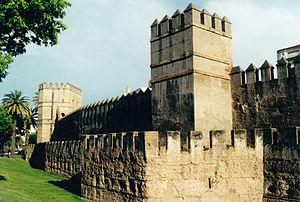
Les murailles urbaines de Séville sont les fortifications qui entouraient le centre historique de la ville andalouse de Séville depuis l'époque romaine et dont le tracé fut remodelé le long de l'histoire de la ville, notamment durant les dominations wisigothique, almoravide et almohade puis durant la Reconquista. Elles subsistèrent jusqu'au XIXᵉ siècle avant d'être quasi entièrement détruites après la révolution de 1868. Certains pans subsistent, principalement le long de la limite nord du quartier de San Gil et à proximité de l'Alcázar. Pour accéder à l'intérieur des murailles, jusqu'à dix-neuf portes et guichets existèrent. On n'en retrouve que quatre dans la Séville du début du XXIᵉ siècle : la porte de la Macarena, la porte de Cordoue, le guichet de l'Huile et le guichet de la Tour de l'Eau. Les portes conservés sont de style almohade, malgré des caractéristiques de l'architecture classique que leur confèrent les restaurations effectuées au XVIIIᵉ siècle.
Le mur de Thémistocle à Athènes;
Les Almohades constituent une dynastie musulmane berbère issue d'un mouvement religieux ascétique qui supplanta la dynastie berbère des Almoravides au Maghreb et dans la péninsule ibérique.
San Gil est un quartier de la ville andalouse de Séville, en Espagne, situé dans le district Casco Antiguo.